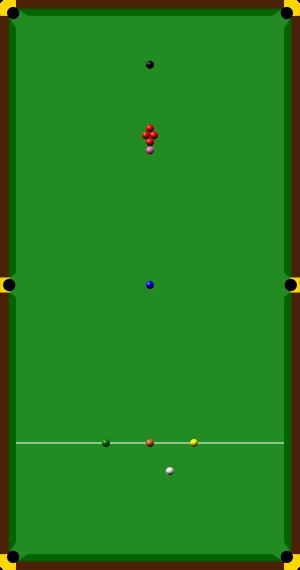
Power Snooker
Ballernes startpositioner i Power Snooker
Power Snooker er en variant af billardspillet snooker, som første gang blev spillet i juli 2010 i Storbritannien.